Enzo Mari

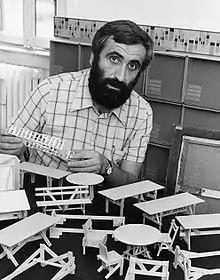
Enzo Mari in his studio in Milan, 1974

Enzo Mari (27 April 1932 – 19 October 2020) was an Italian modernist artist and furniture designer who is known to have influenced many generations of industrial designers.